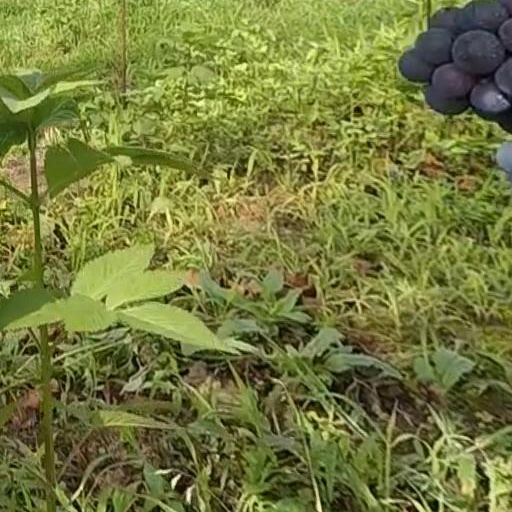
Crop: grape